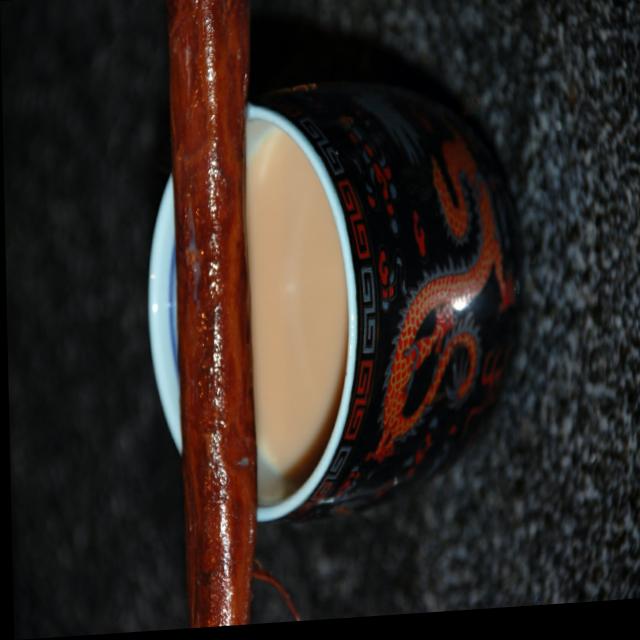
Dish: chai